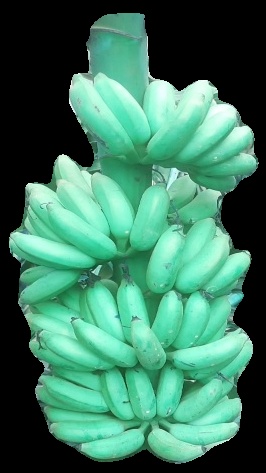
Variety: elakki-bale
Grade: grade1